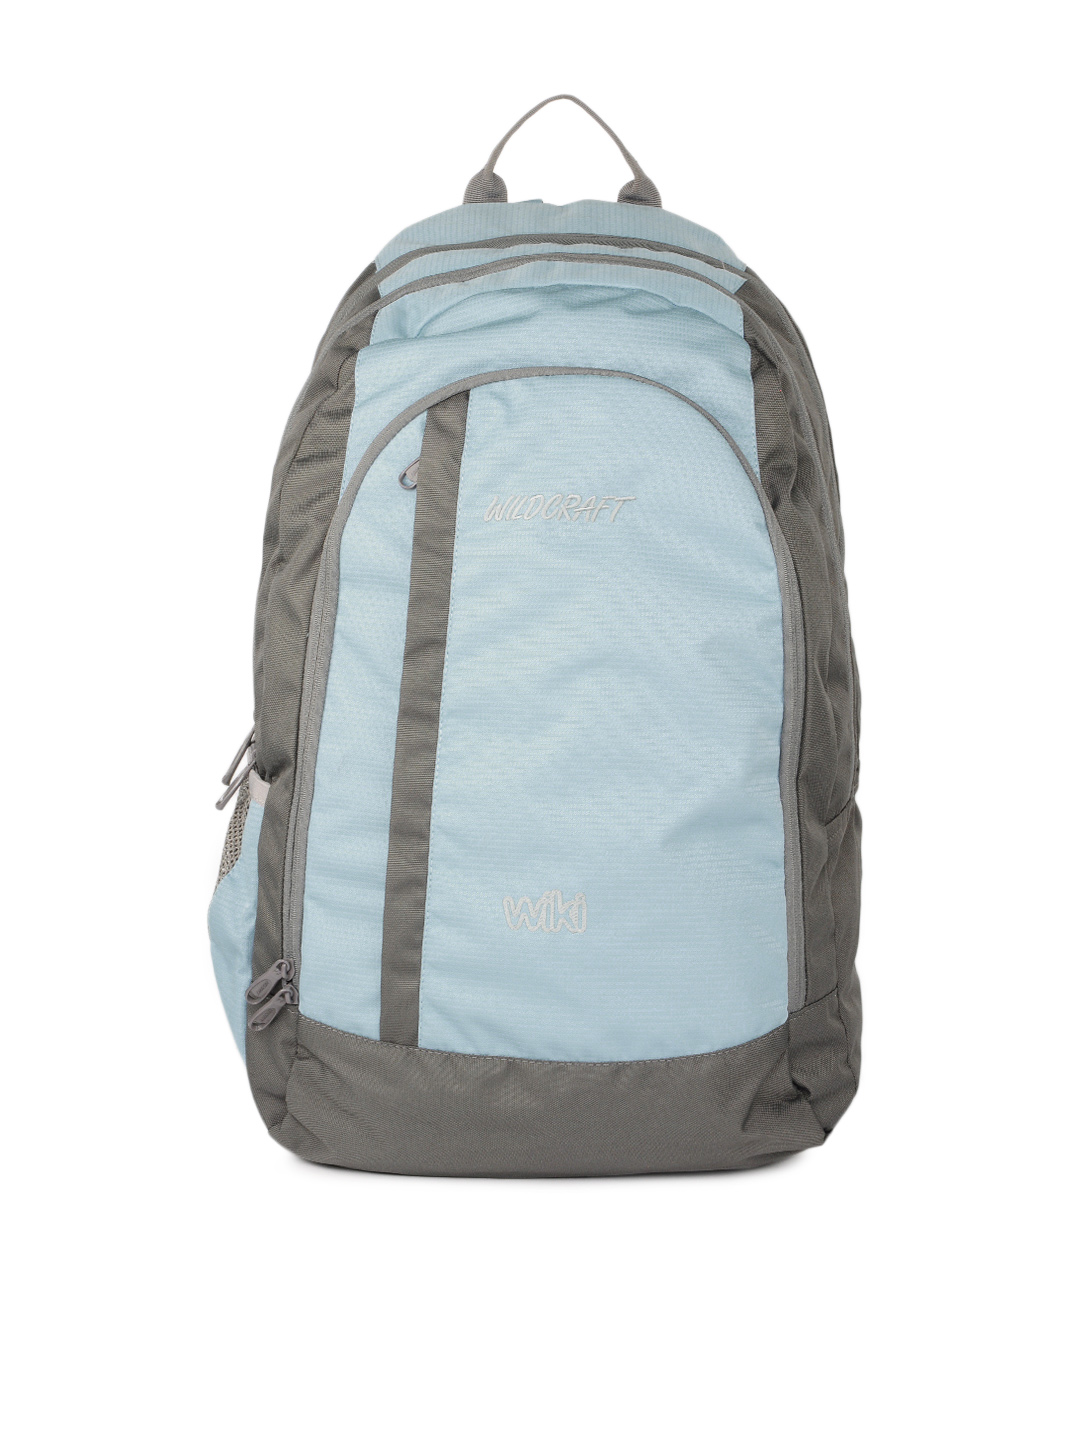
Wildcraft Unisex Blue & Grey Backpack
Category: Accessories / Bags / Backpacks
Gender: Unisex
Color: Blue
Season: Summer 2015
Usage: Casual